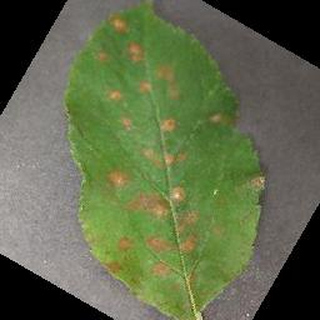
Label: apple_cedar_apple_rust